Hutchinson Central Technical High School

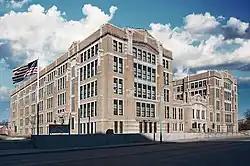

Hutchinson Central Technical High School, informally known as Hutch-Tech, is a high school in the City of Buffalo, New York. Its founding on September 14, 1904 under the name "Mechanics Arts High School" marked the beginning of technical education on the secondary level in the city of Buffalo. The principal is Daniel Zack.